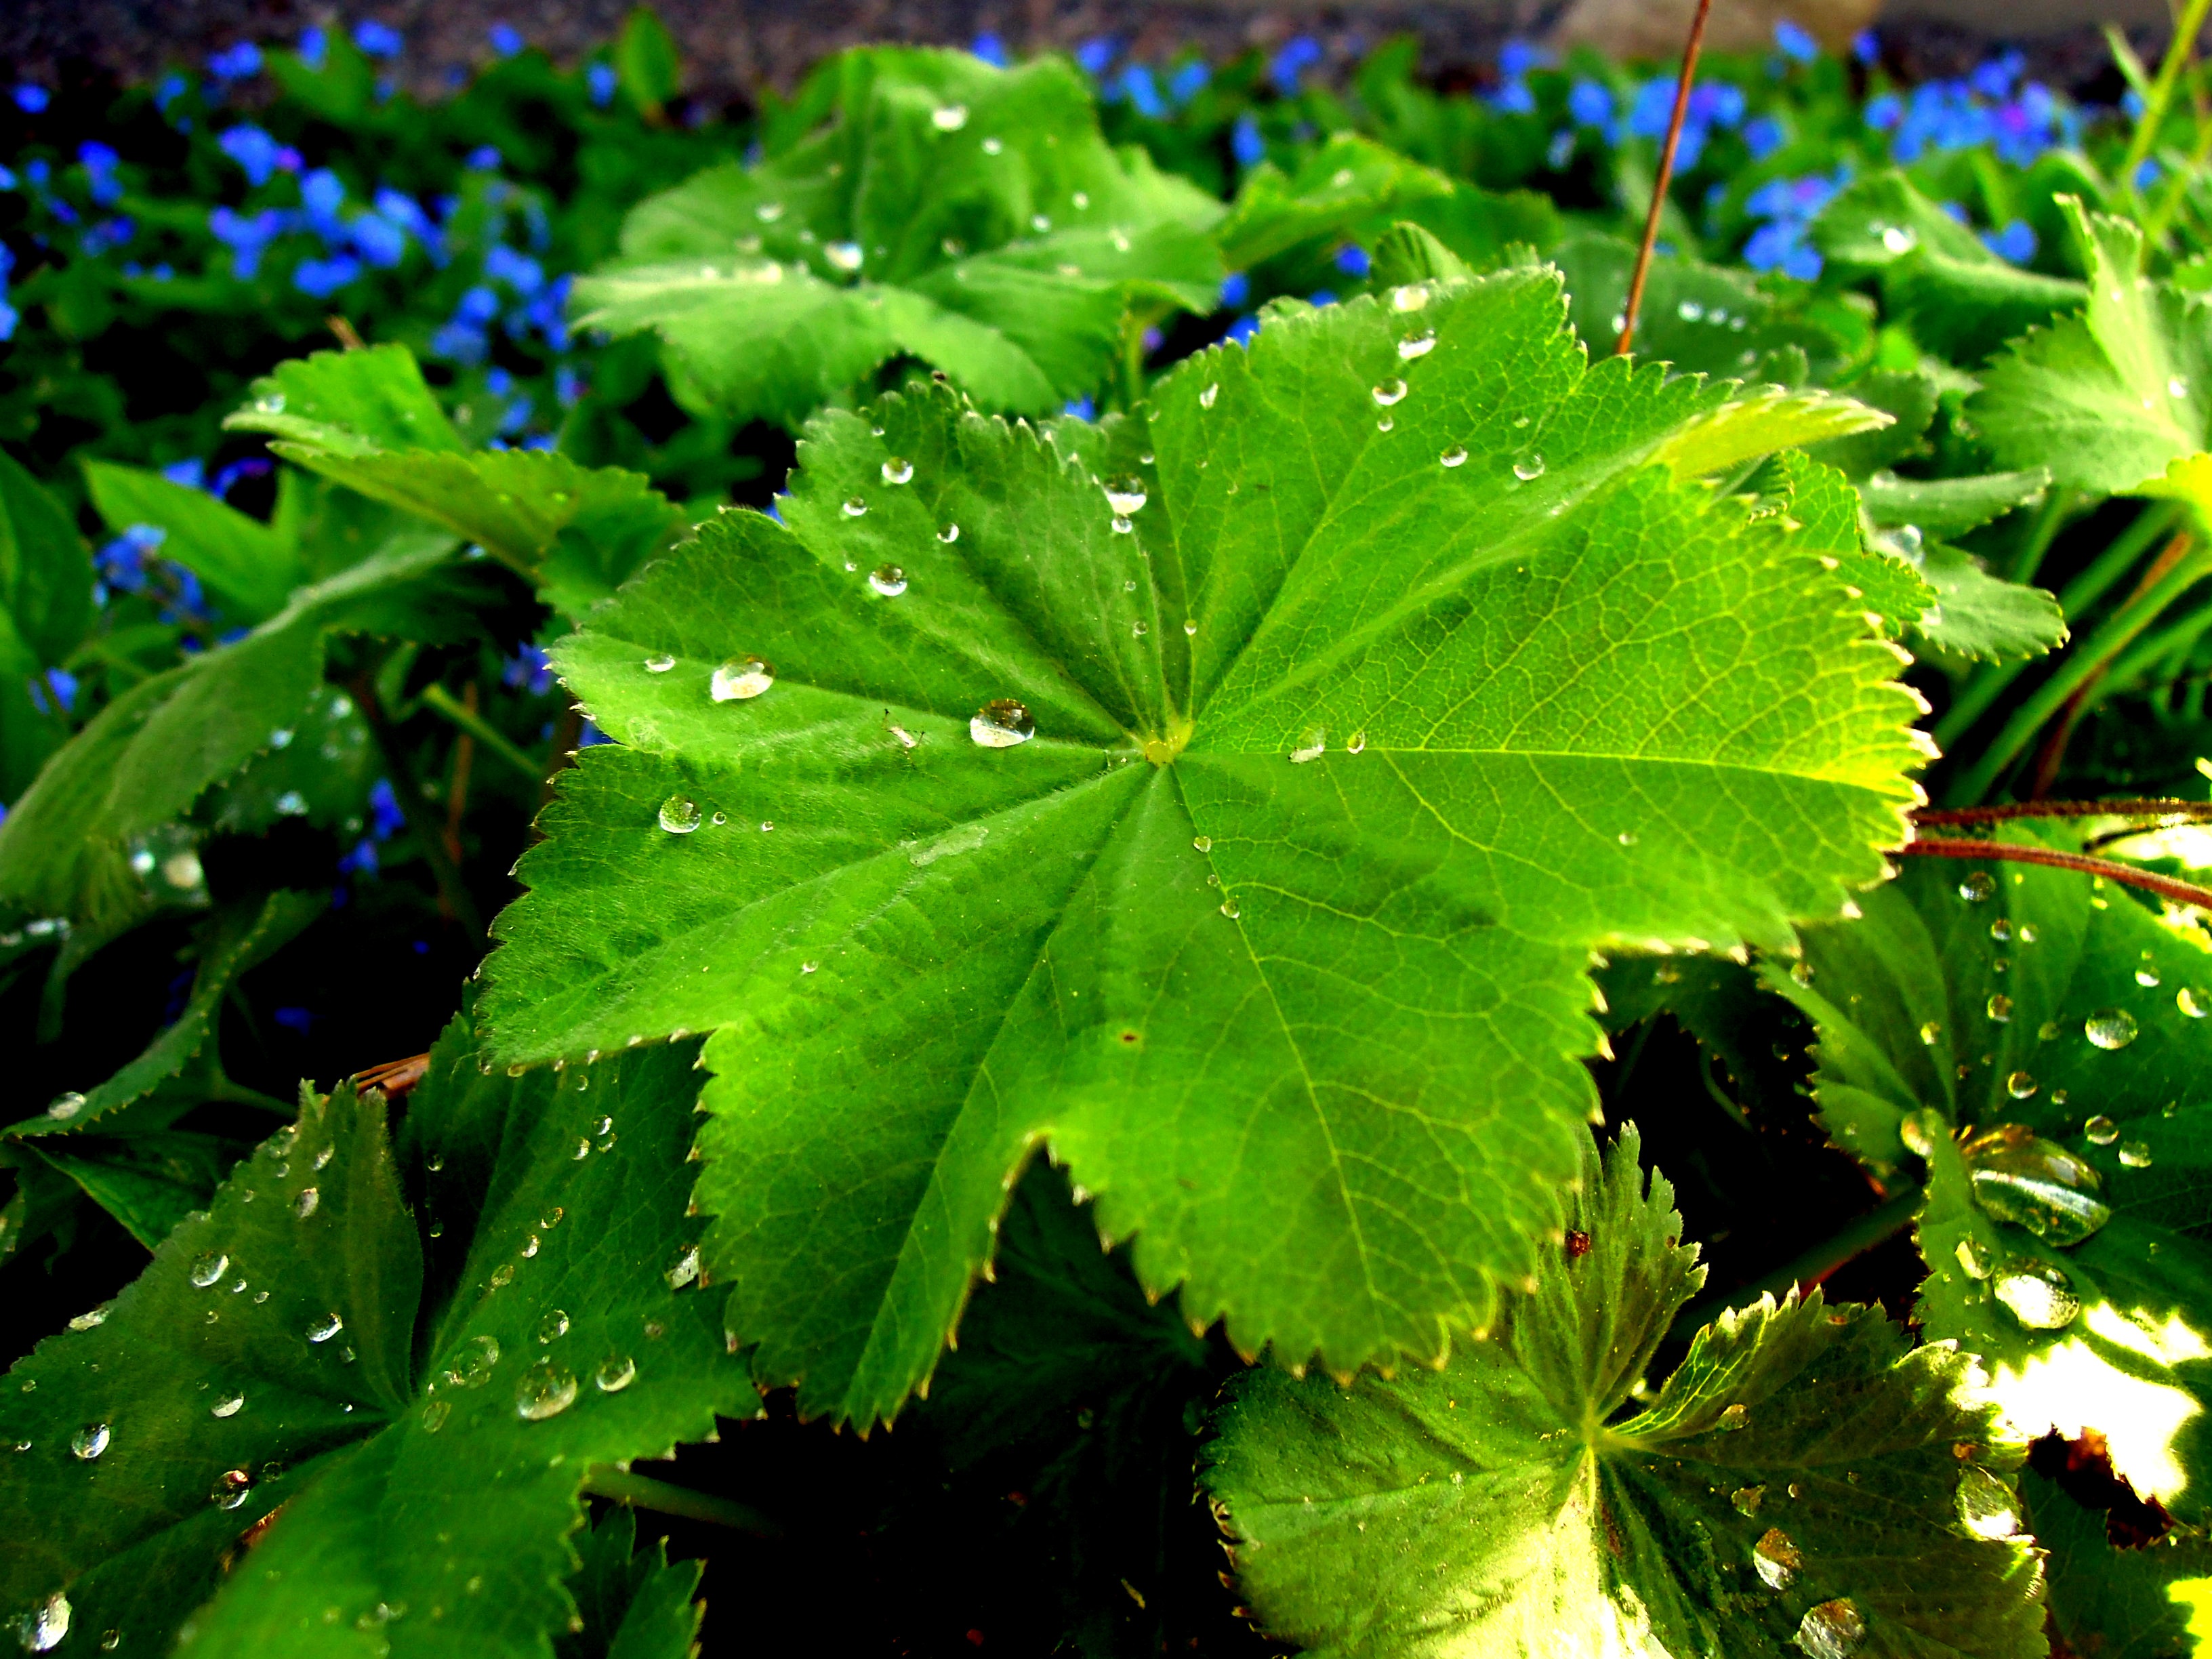
tree, drop, plant, leaf, flower, green, herb, produce, dew drop, shrub, a drop of water, flowering plant, the baptism, annual plant, woody plant, land plant